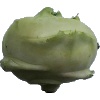
Label: kohlrabi